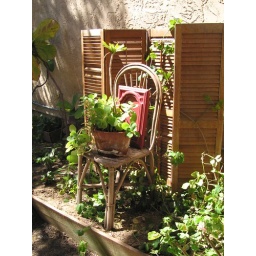
Those shutters, chairs and doors did come in handy